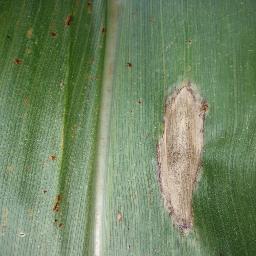
Label: Corn_(Maize)___Northern_Leaf_Blight